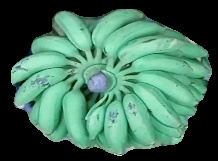
Variety: elakki-bale
Grade: grade1